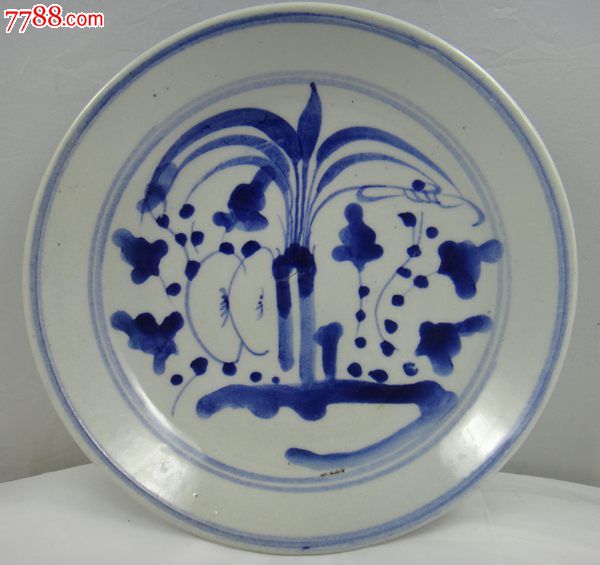
Label: trash